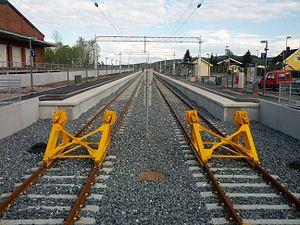
La gare de Spikkestad est une gare ferroviaire norvégienne de la ligne de Spikkestad, située au village Spikkestad sur le territoire de la kommune de Røyken dans le Comté de Viken en région Østlandet.